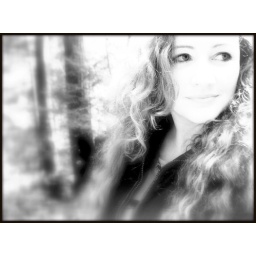
At home in my redwood forest